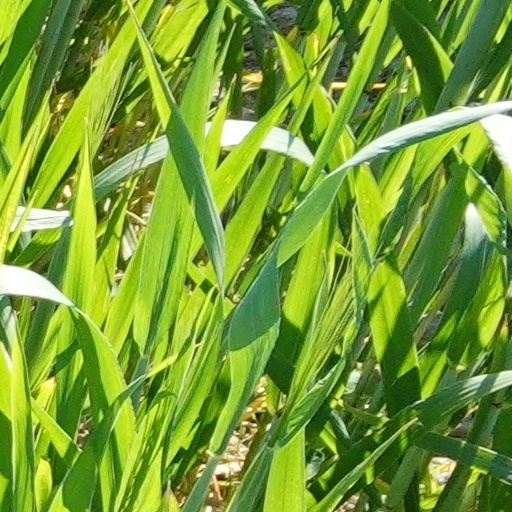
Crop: wheat